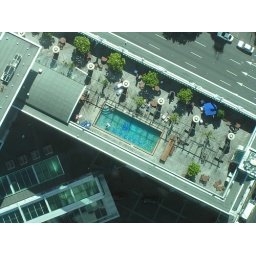
Directly underneath the glass floor